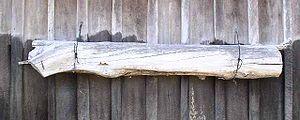
La méliponiculture est l'élevage des abeilles méliponides, particulièrement les mélipones et les trigones. Le mot est formé de la même façon que le mot désignant l'élevage des abeilles du genre Apis, l'apiculture.